Australia–Philippines relations

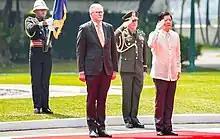
Australian Prime Minister Anthony Albanese and Philippine President Bongbong Marcos during the former's official visit to Manila in September 2023

On 22 May 1946, the first Australian Consulate-General in the Philippines opened at The Manila Hotel. Herbert Peterson was appointed as the first Consul-General. In 1947, the Philippines was able to establish its first Philippine mission in Sydney, Australia. On 15 April 1948, Consul General Manuel A. Alzate and his eight colleagues were able to establish a consular office at a property, 11 Onslow Avenue, Elizabeth Bay, Sydney, purchased by the Philippine Government. 1949 saw the upgrade of Philippine consular office to a Philippine Legation. In 1956, the Philippine Legation was elevated to a Philippine Embassy with Roberto F. Regala as the first Philippine Ambassador to Australia. Back in Manila, Keith Charles Owen "Mick" Shann was appointed the first Australian Ambassador to the Philippines in 1957. In March 1961, the Philippine embassy was moved from Sydney to Australia's capital of Canberra. The following year saw the construction of the Philippine Embassy at 1 Moonah Place, Yarralumla, ACT. The Philippine Embassy was temporarily placed at 1 Arkana St., Yarralumla, ACT. On 12 June 1964, the official inauguration of the Philippine Embassy took place at 1 Moonah Place, Yarralumla, ACT under Philippine Ambassador to Australia Mariano Ezpeleta.